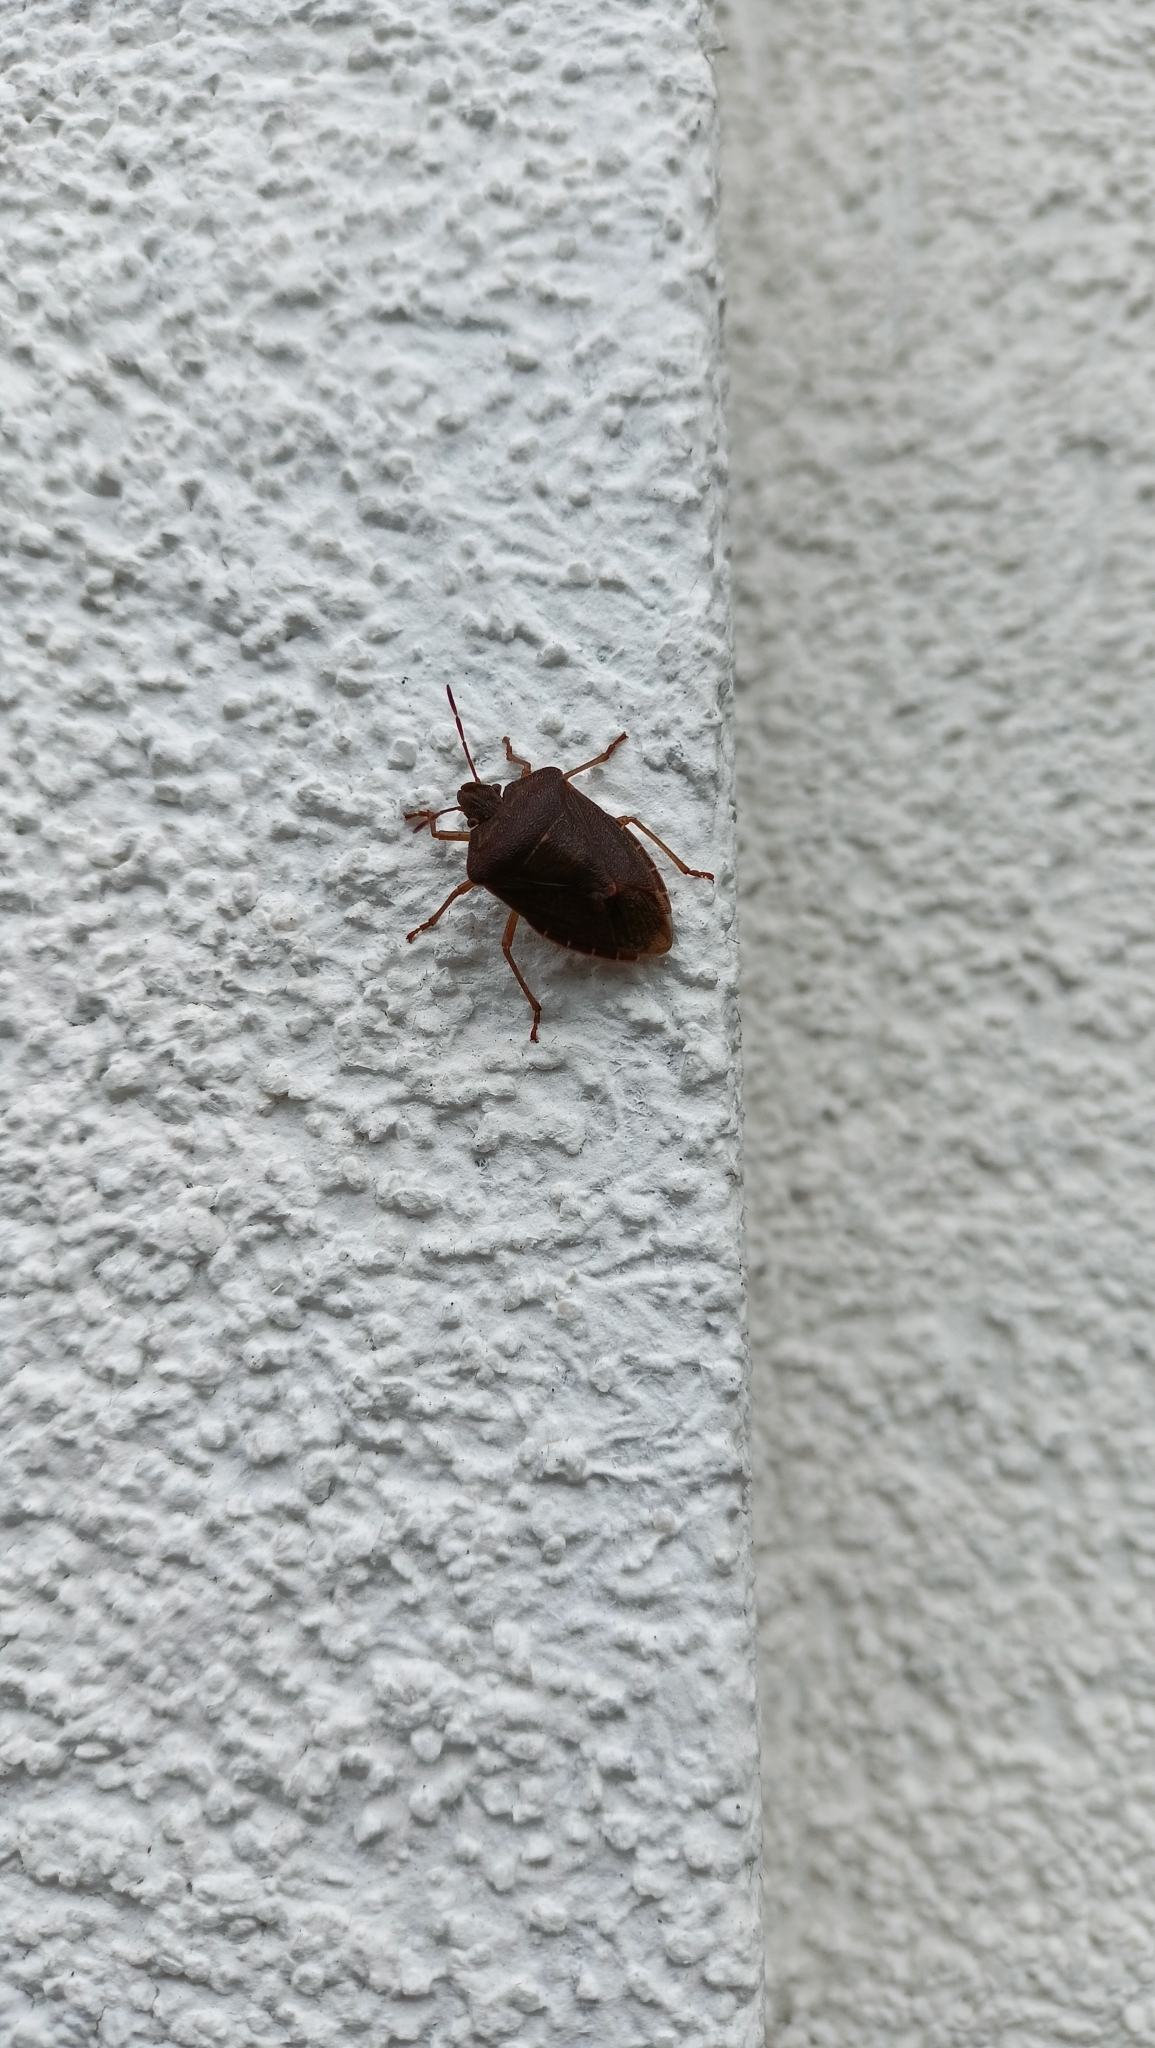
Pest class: stink_bug